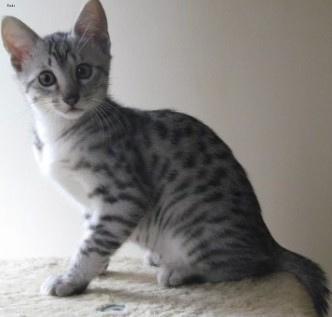
Egyptian Mau